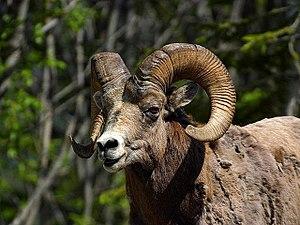
L’évolution rapide peut être définie comme tout changement génétique héritable qui se produit suffisamment vite pour avoir un impact mesurable sur des processus écologiques ayant lieu sur la même échelle de temps. Les impacts de l'évolution doivent alors être relativement importants par rapport aux impacts causés par les facteurs écologiques pour pouvoir être observables.